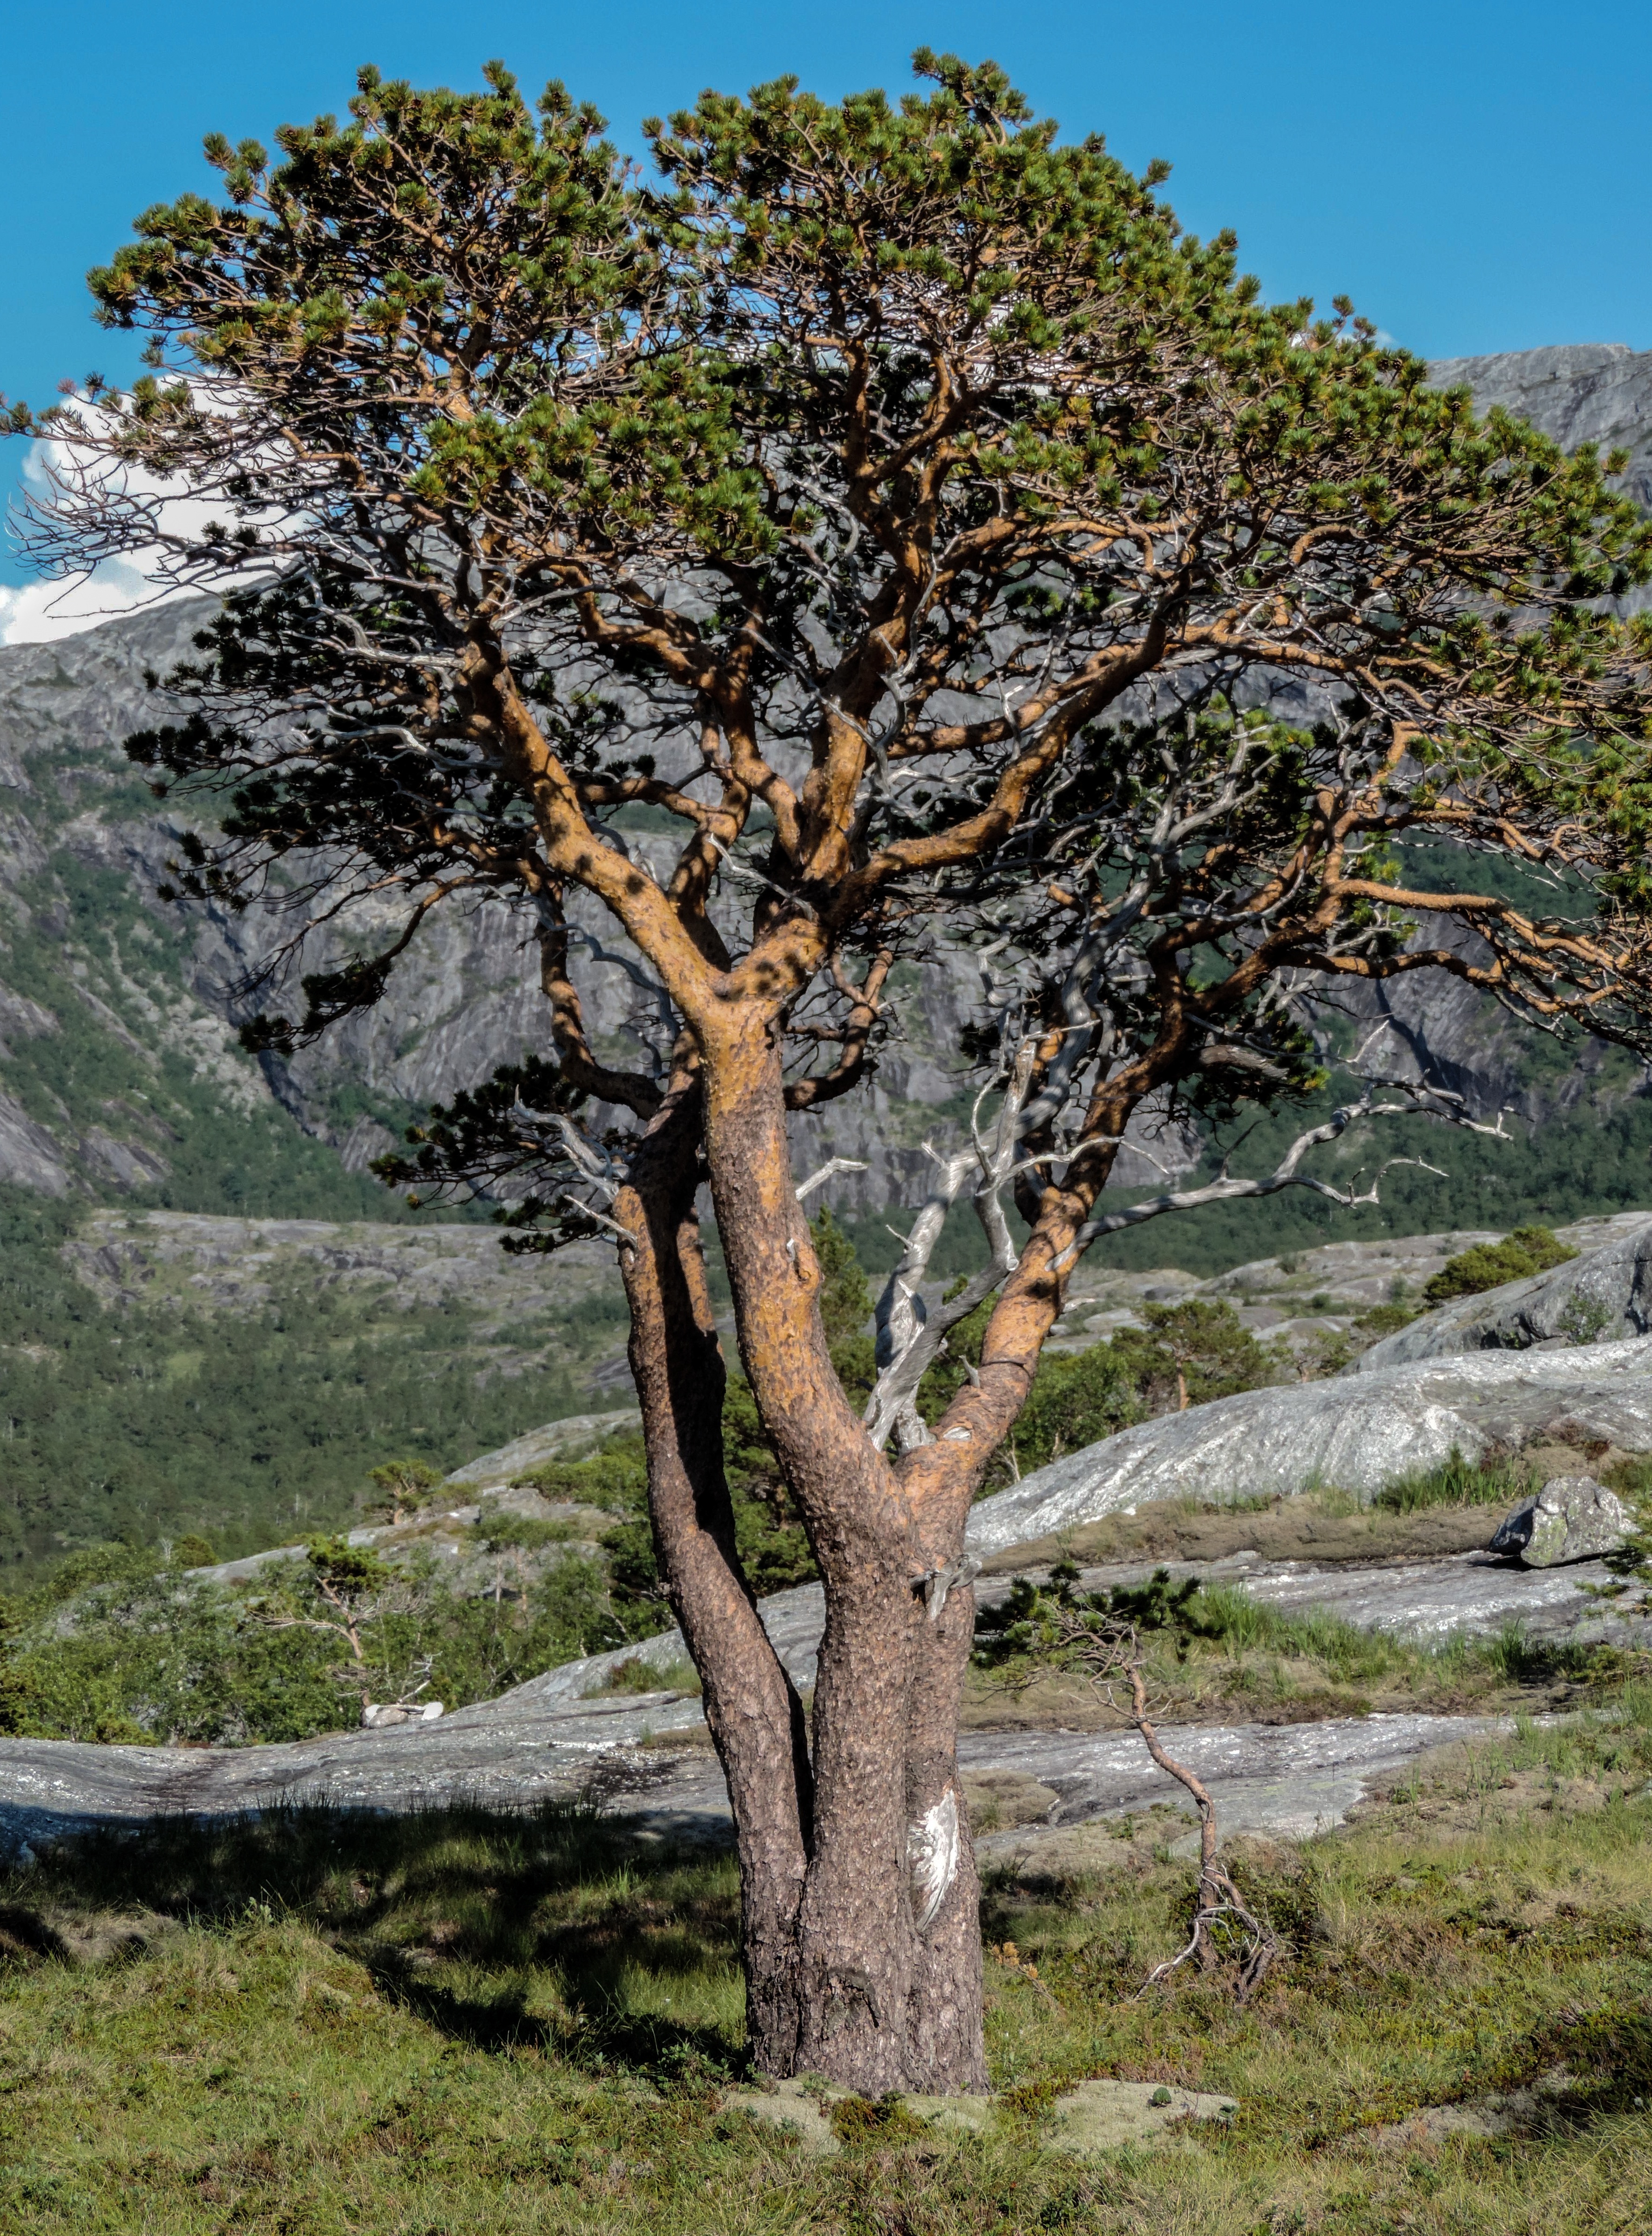
landscape, tree, nature, outdoor, branch, plant, sky, flower, trunk, summer, green, scenic, park, scenery, botany, flora, mountains, shrub, flowering plant, woody plant, land plant